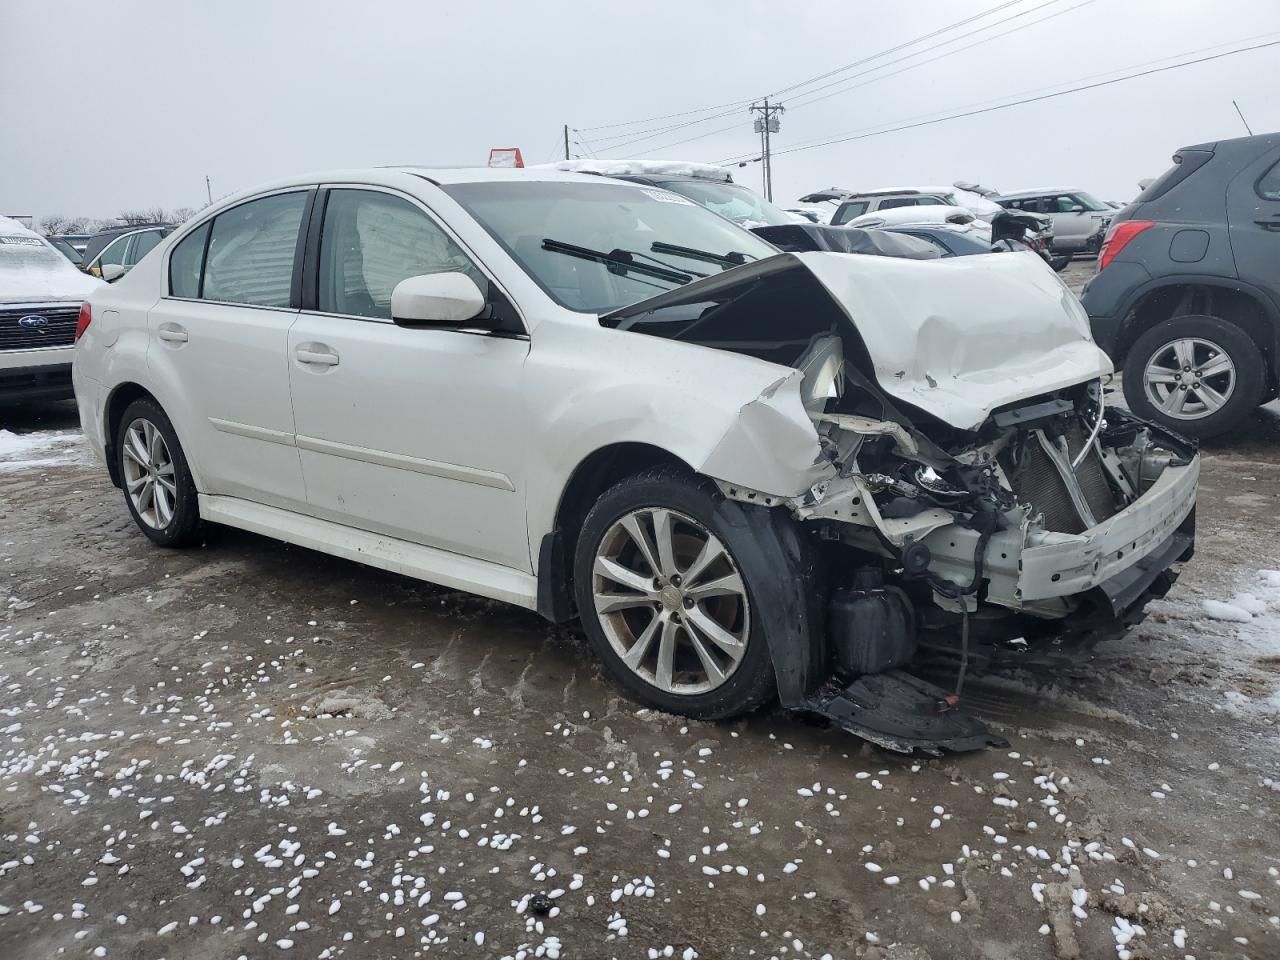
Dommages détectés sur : plaque d'immatriculation avant, pare-choc avant, feu avant droit, feu avant gauche, capot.
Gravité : majeur